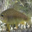
Label: trout